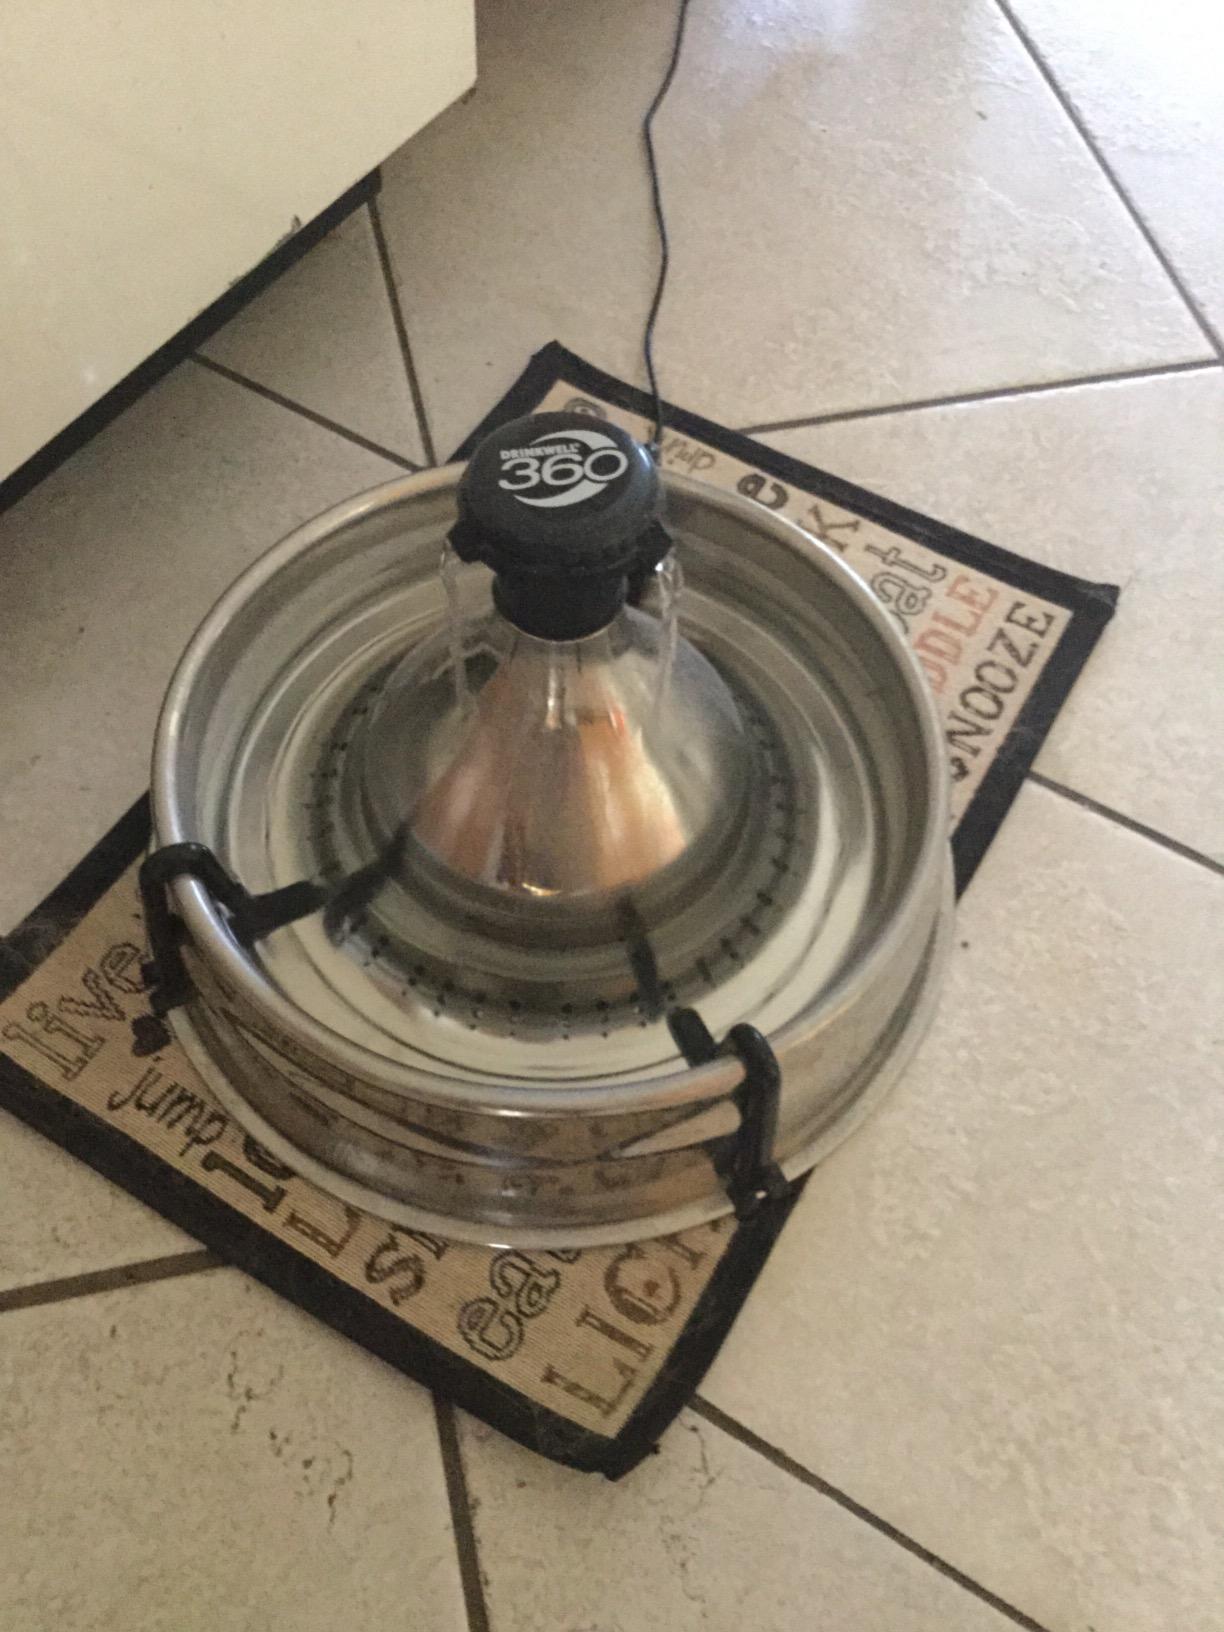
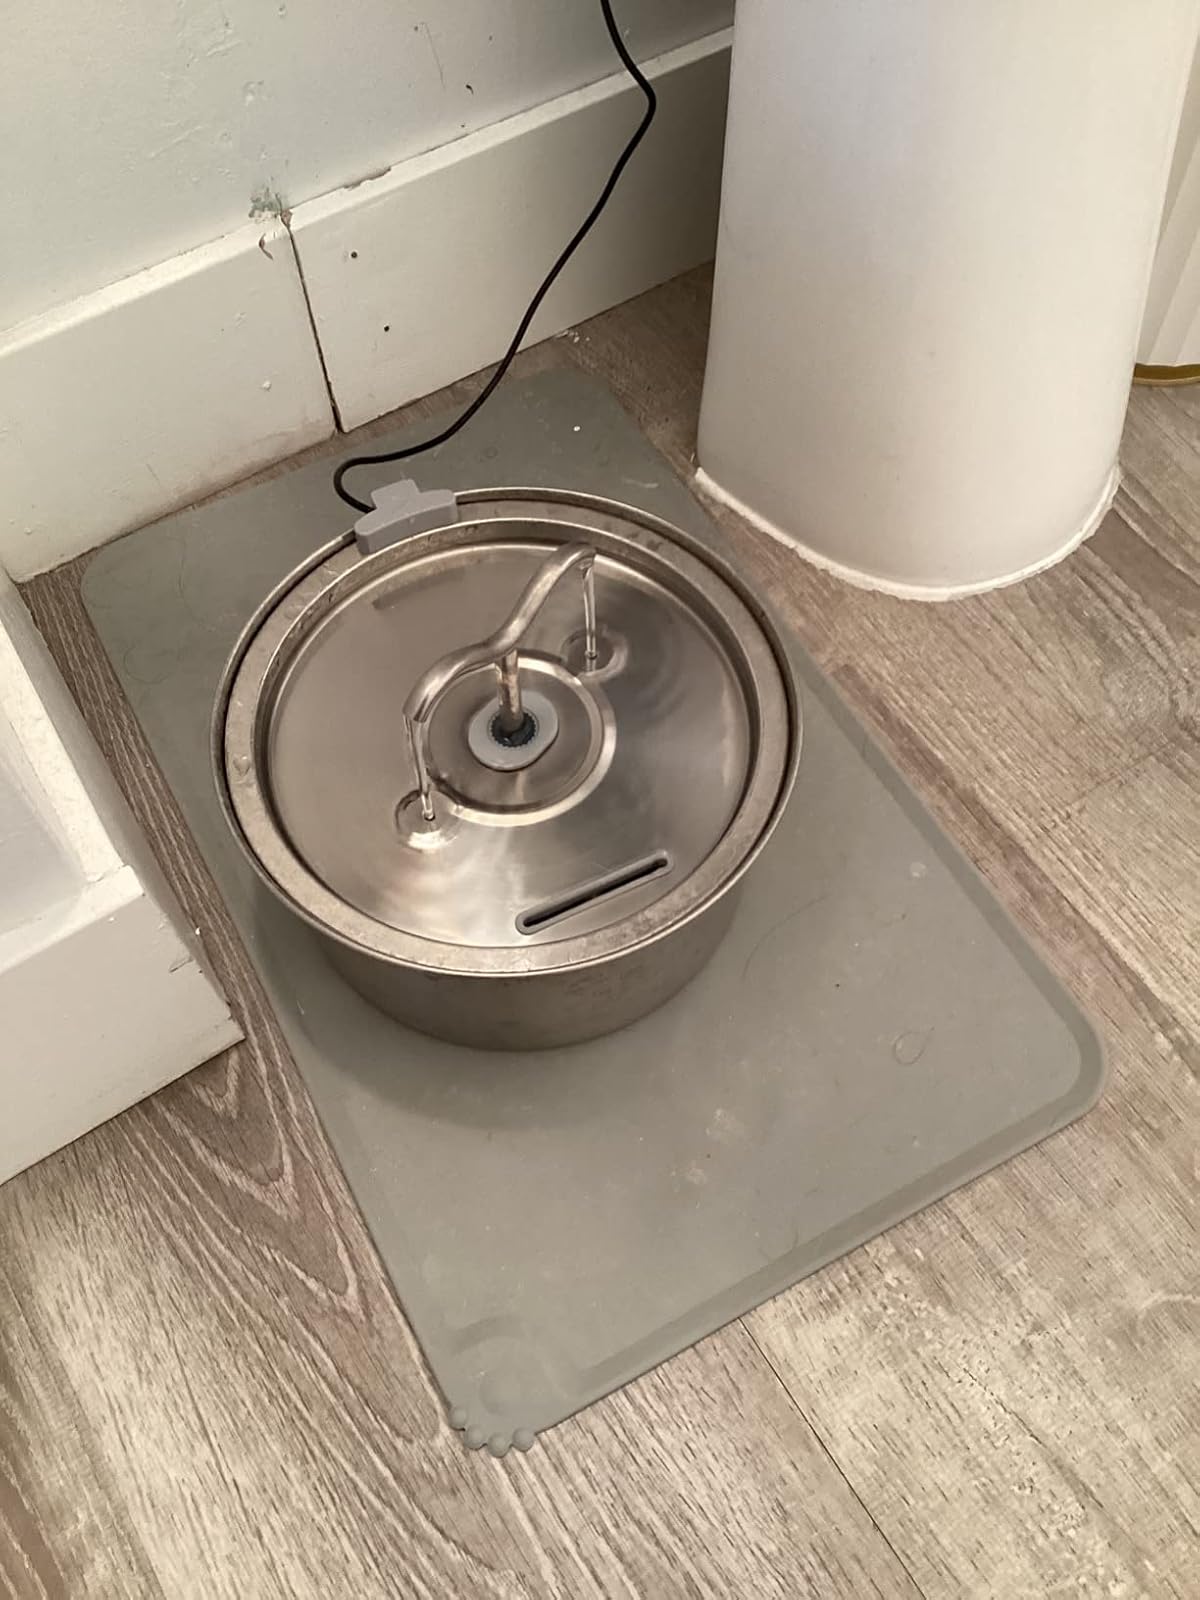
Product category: items_bowl
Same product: no